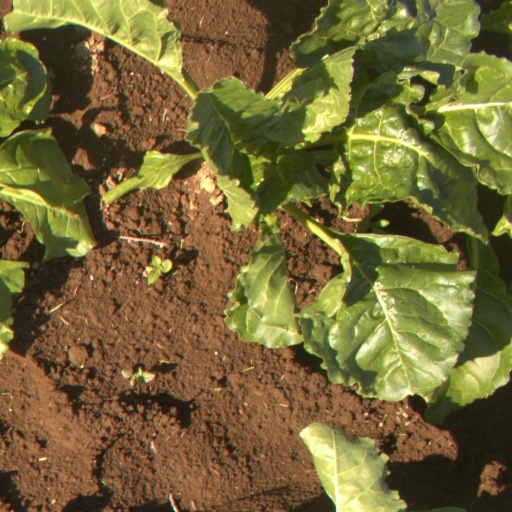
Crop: sugar beet